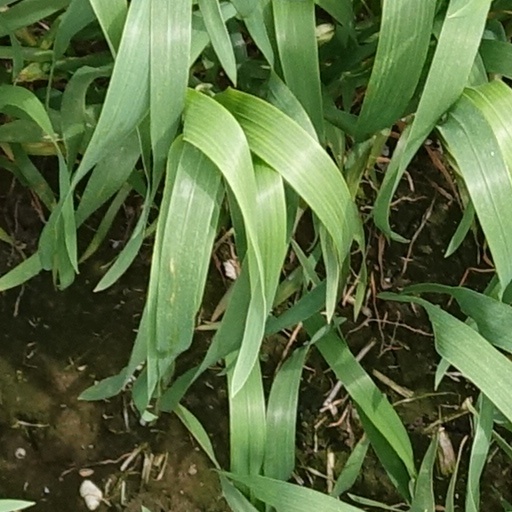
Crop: wheat